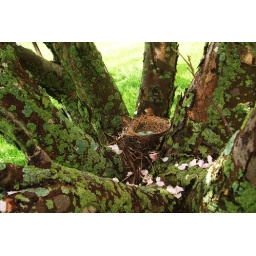
a robin's nest in the crook of the crab apple tree